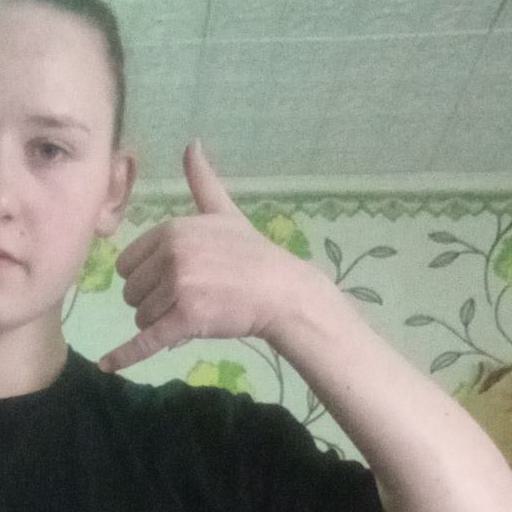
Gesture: call